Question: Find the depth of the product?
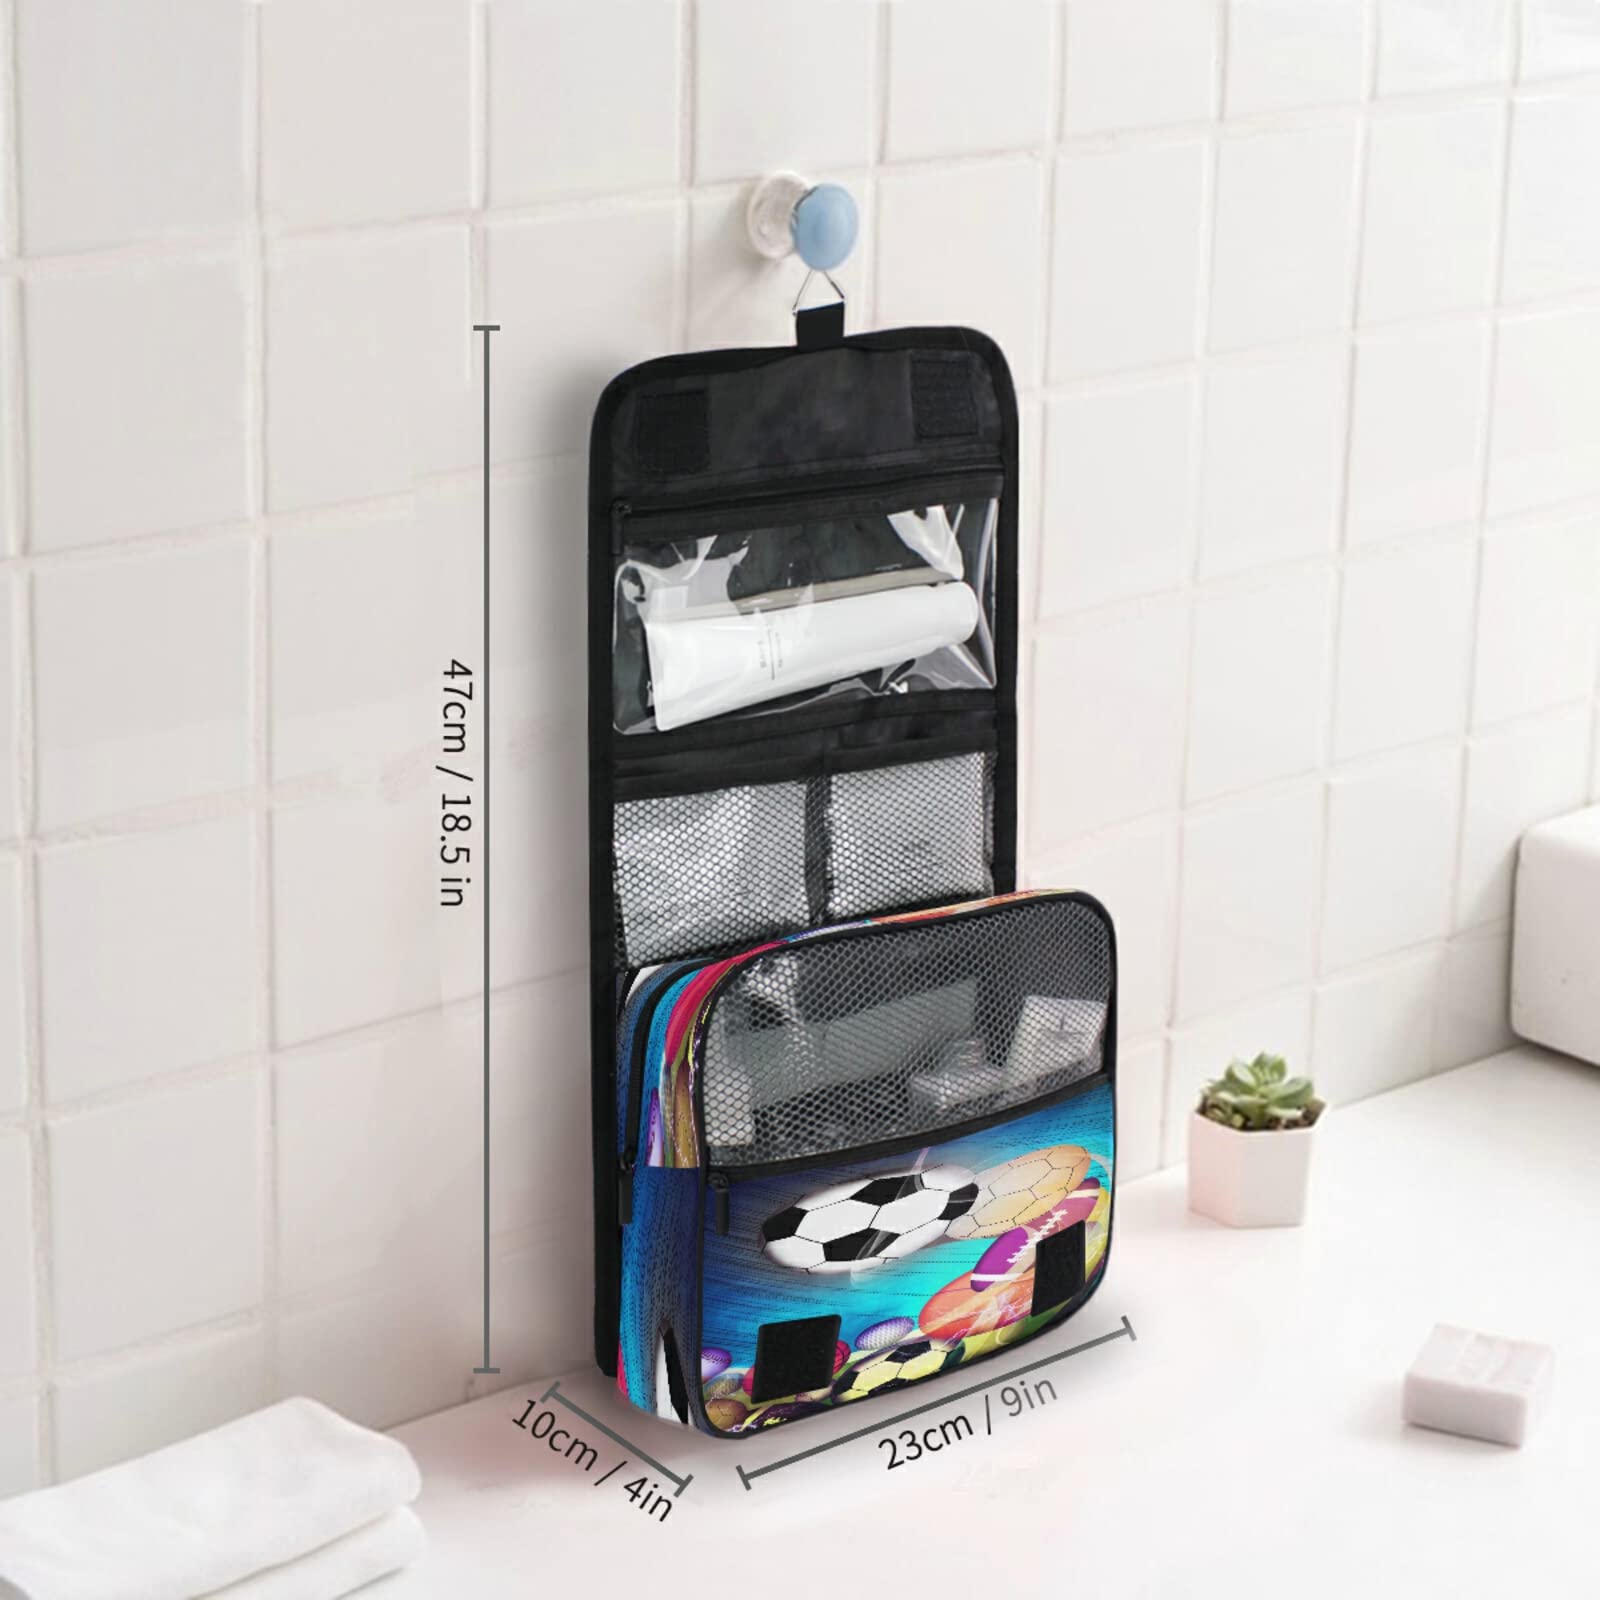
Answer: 23.0 centimetre